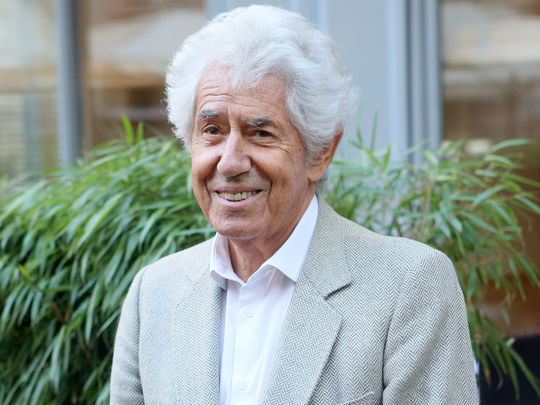
Gender: men